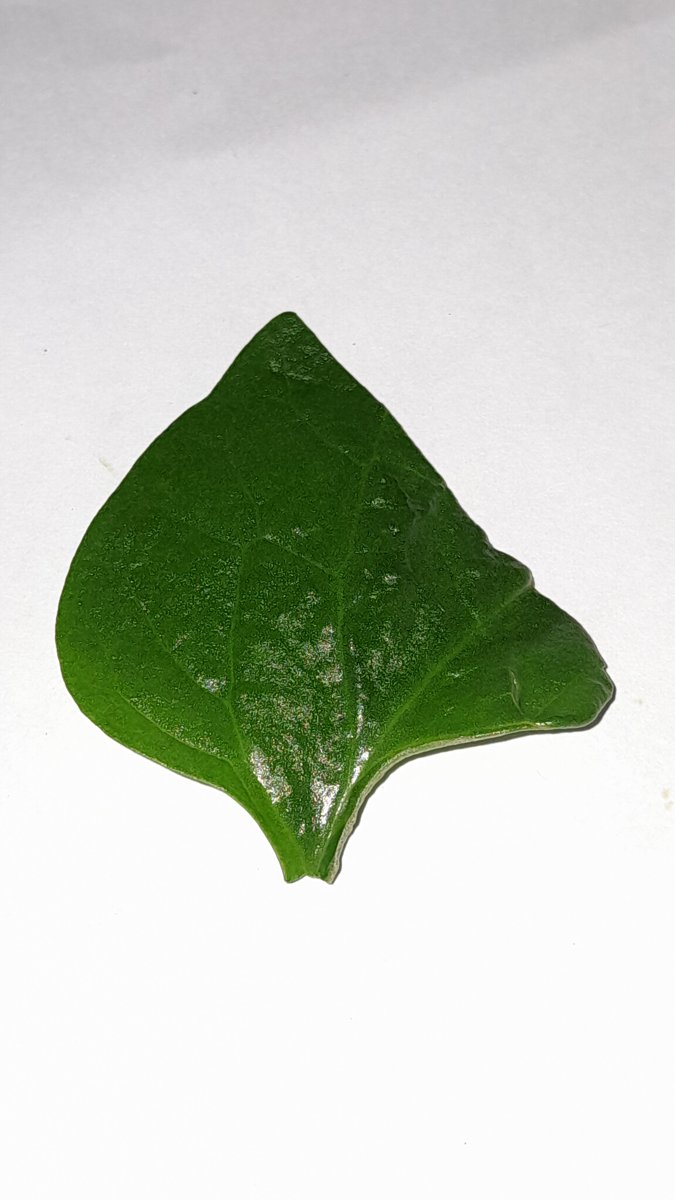
Label: Healthy-Leaf